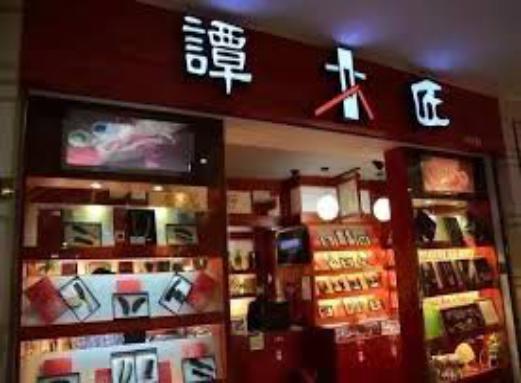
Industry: Necessities